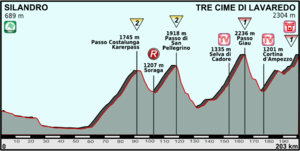
La 20ᵉ étape du Tour d'Italie 2013 a eu lieu le 25 mai 2013 entre Silandro et les Tre Cime di Lavaredo. Cette étape, escamotée de trois de ses quatre difficultés à cause de la neige, est remportée par Vincenzo Nibali, de l'équipe Astana, qui s'assure ainsi la victoire au classement général de ce Tour d'Italie.